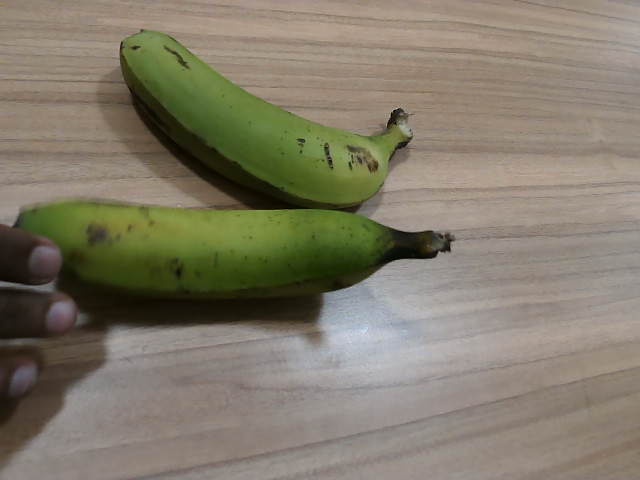
Label: Raw_Banana